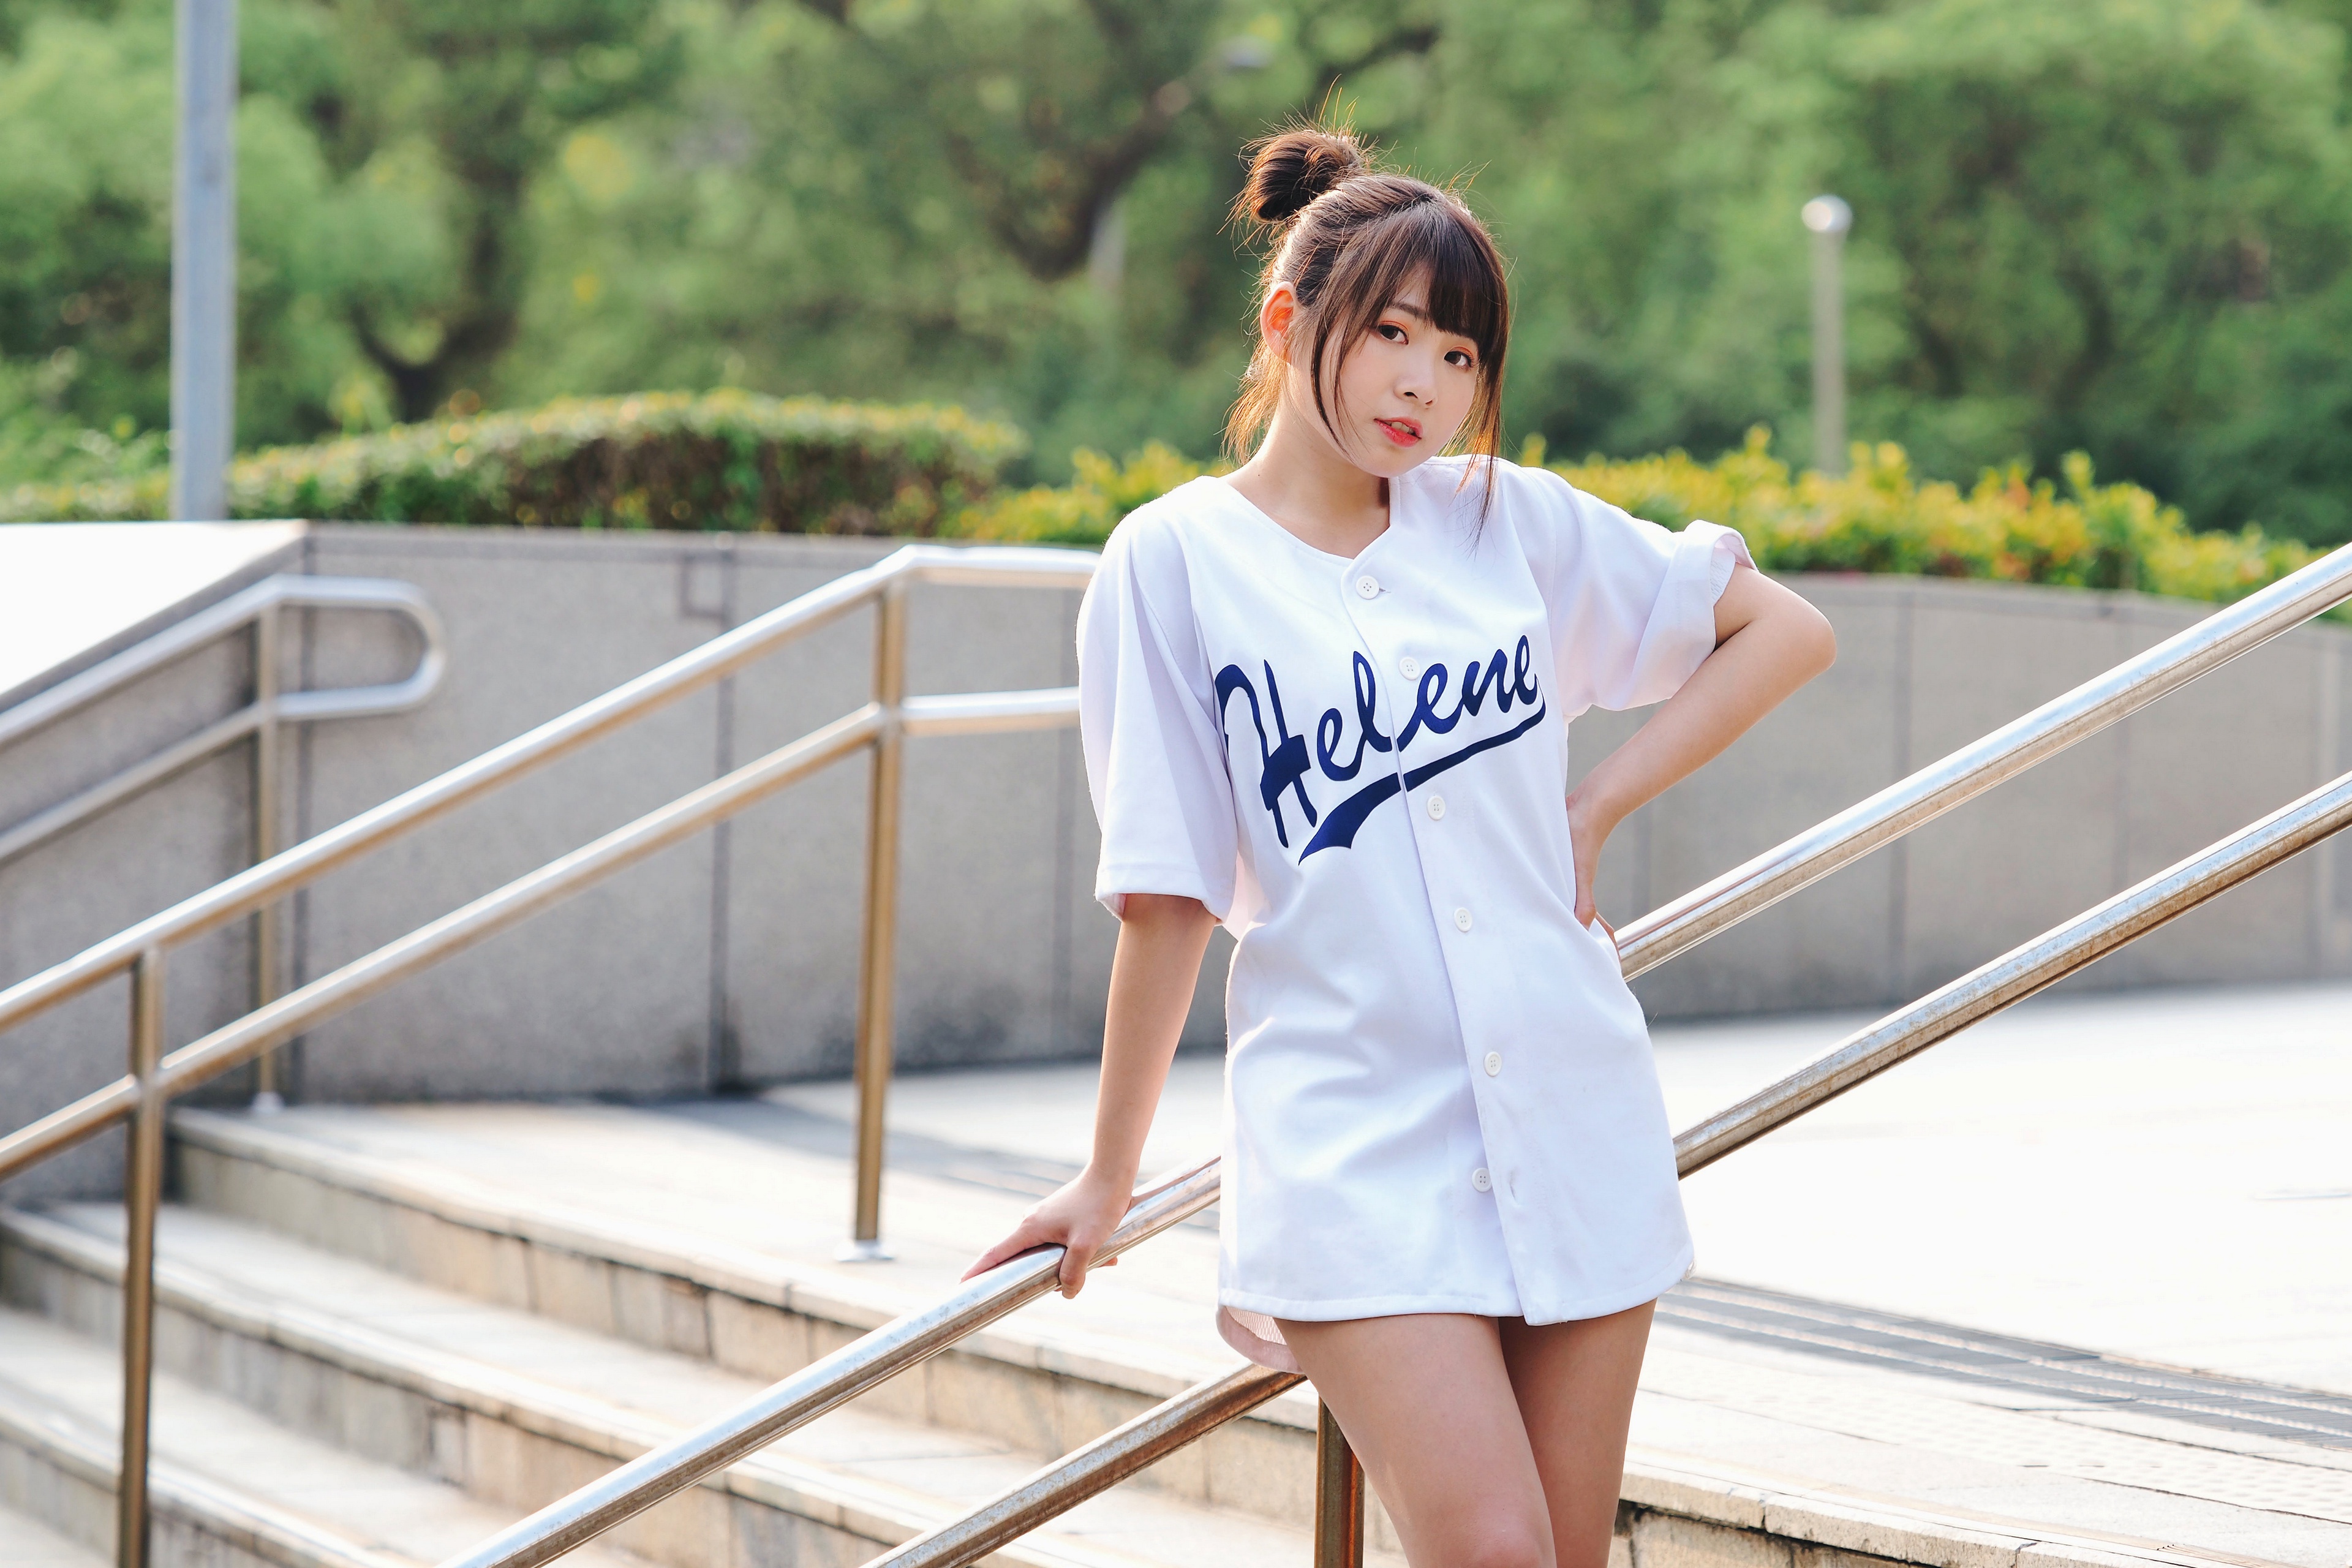
girl, girls, woman, model, person, photo, wallpaper, hairstyle, shoulder, plant, leg, street fashion, neck, sleeve, waist, happy, flash photography, thigh, t shirt, tree, sportswear, leisure, wood, recreation, knee, fence, long hair, human leg, fun, electric blue, eyewear, handrail, grass, brown hair, sitting, uniform, portrait photography, vacation, pedestrian, abdomen, denim, top, tourism, deck, photo shoot, guard rail